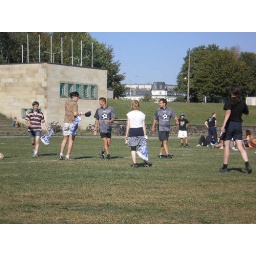
playing soccer with a beer and a plastic bag in your hands